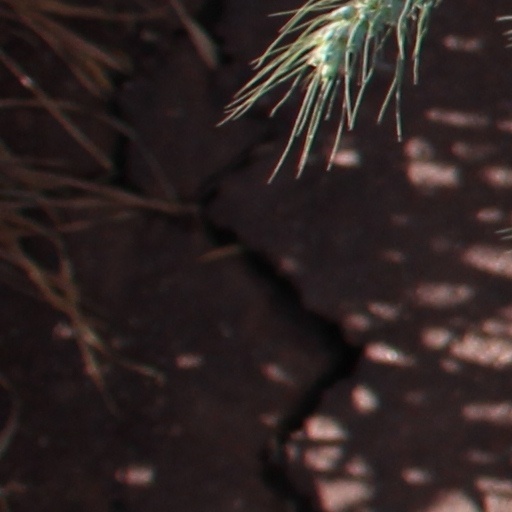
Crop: wheat